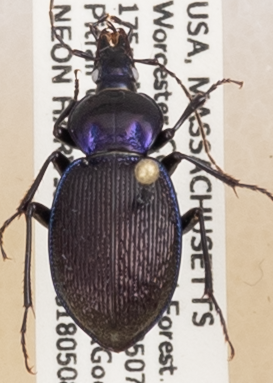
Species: Sphaeroderus stenostomus lecontei
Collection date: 2018-05-08
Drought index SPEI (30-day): -0.036
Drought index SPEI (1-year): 0.32
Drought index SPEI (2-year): -0.8